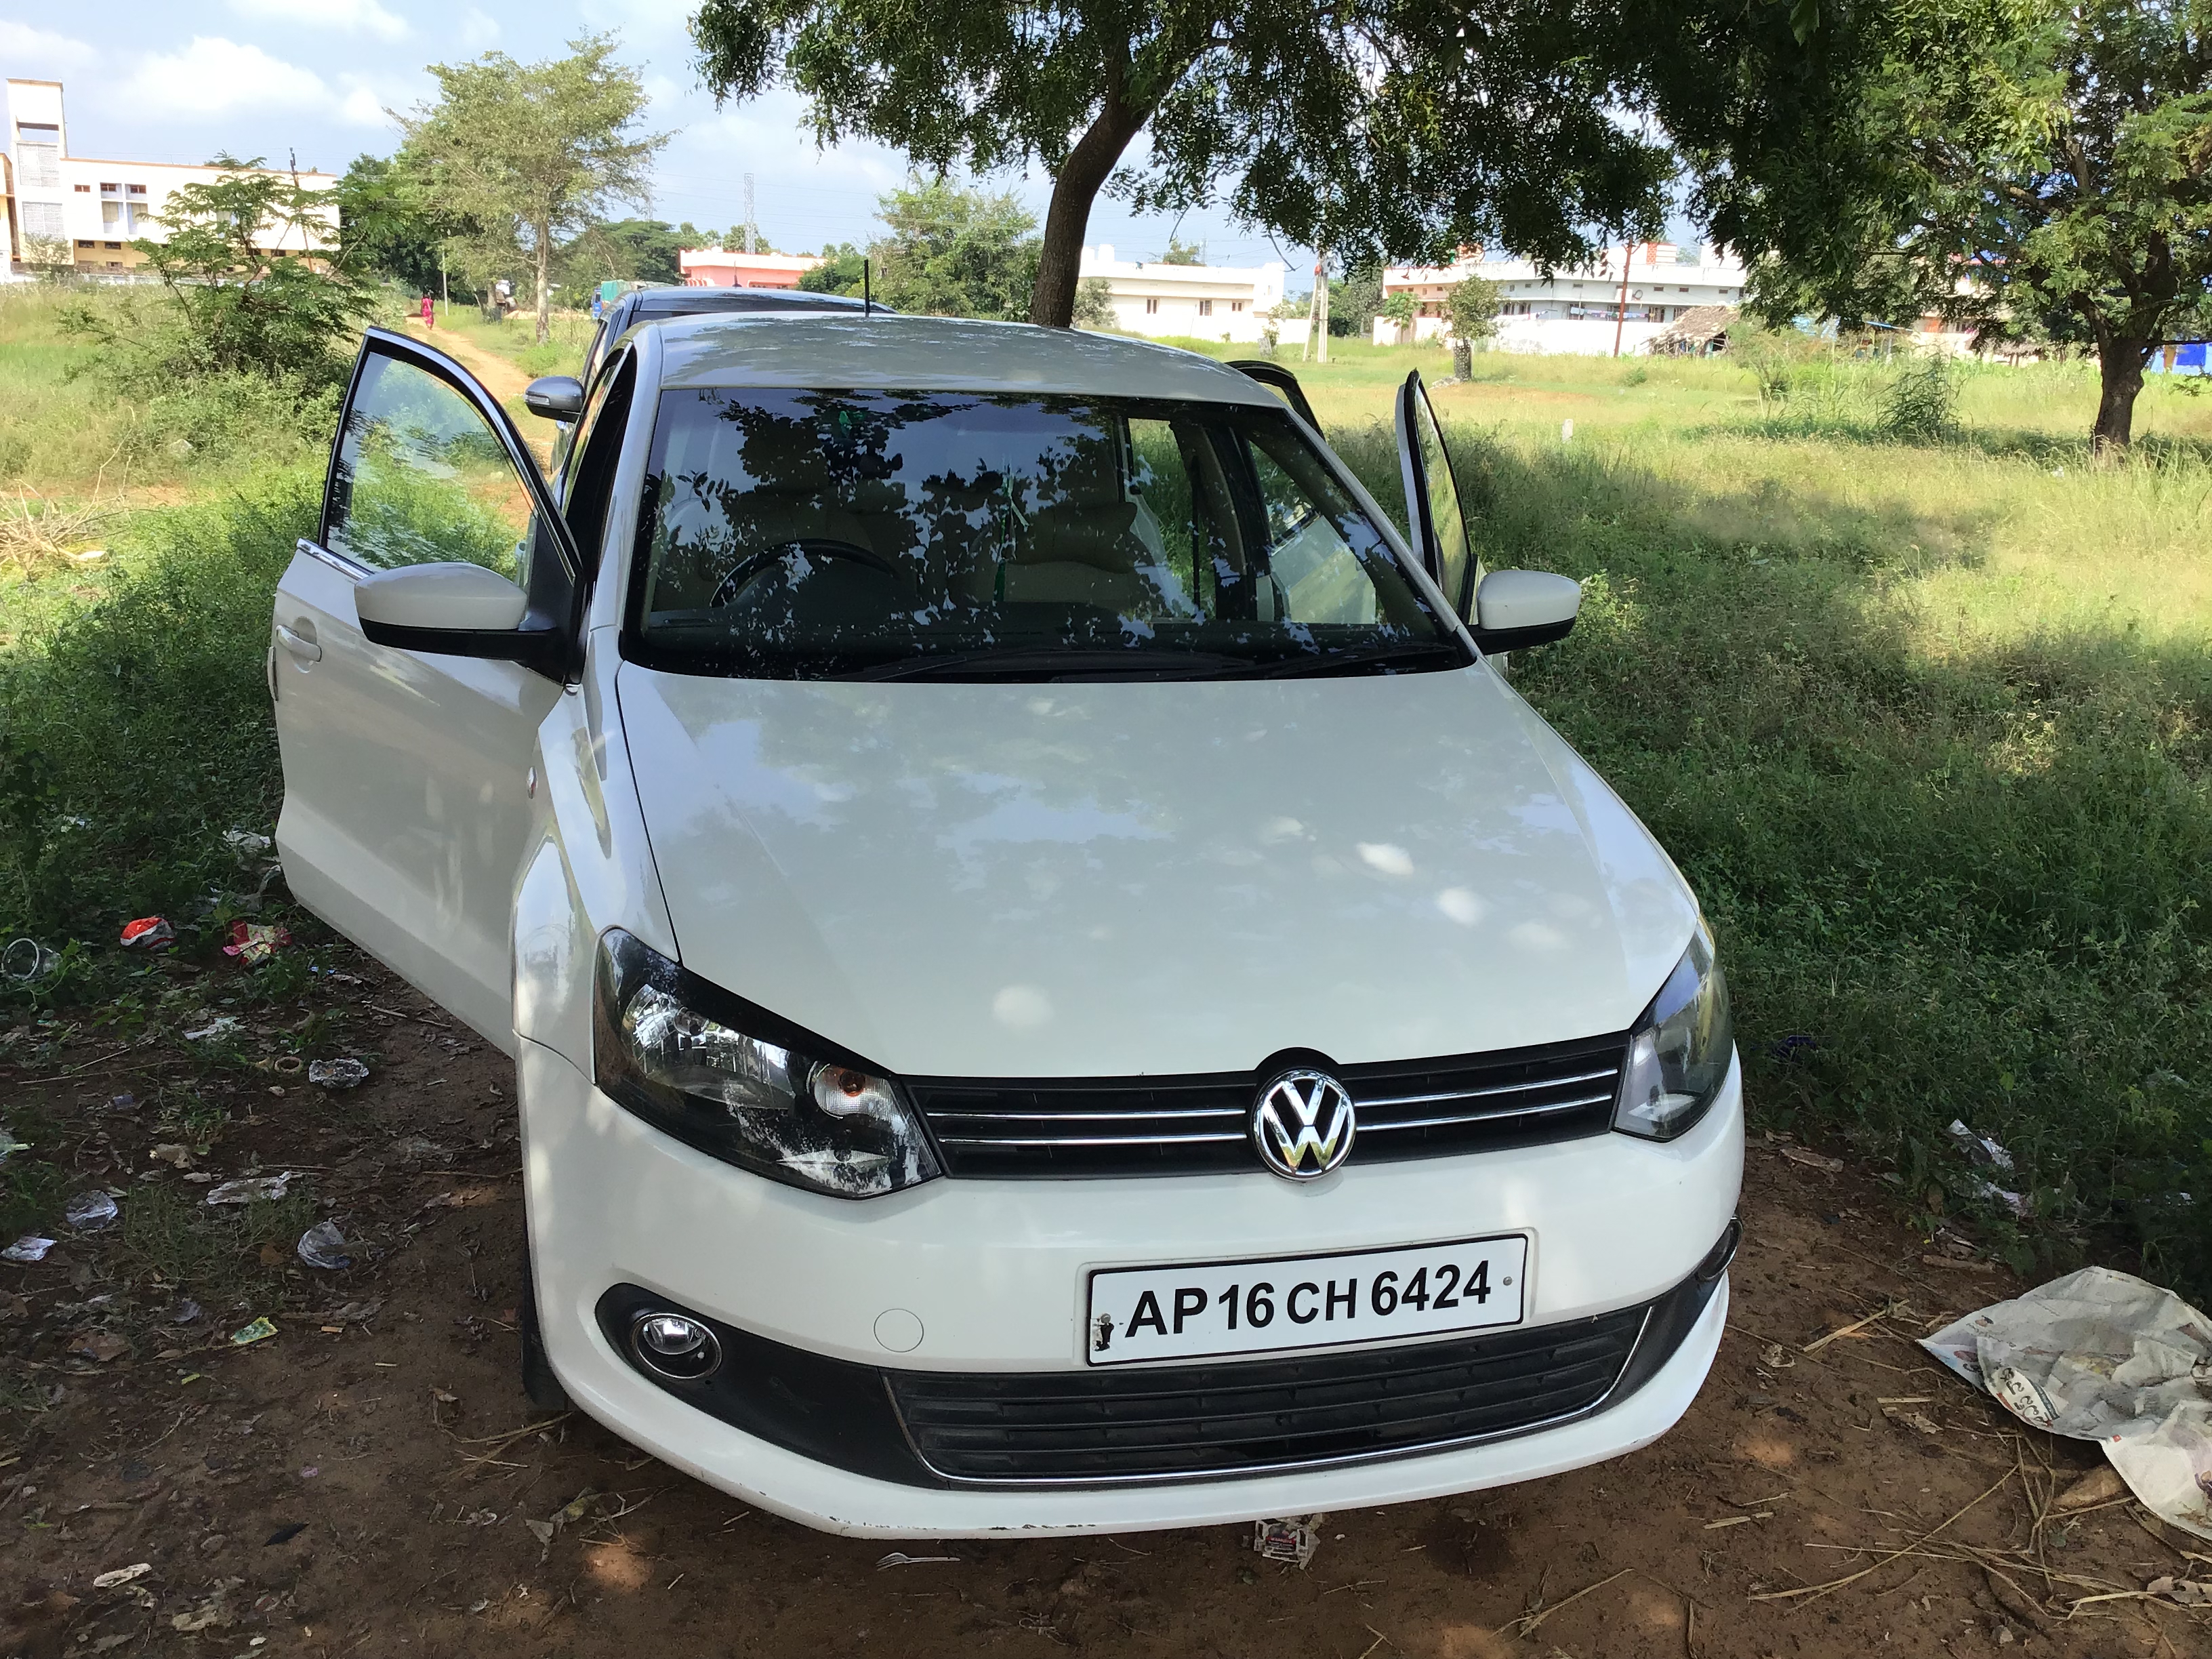
volkswagen, car, motor vehicle, vehicle, vehicle registration plate, alloy wheel, bumper, automotive design, family car, hatchback, city car, vehicle door, automotive exterior, automotive wheel system, subcompact car, rim, mid size car, compact car, volkswagen polo, wheel, luxury vehicle, auto part, volkswagen polo mk5, grille, sedan, minivan, volkswagen golf, hood, window, compact mpv, building, hot hatch